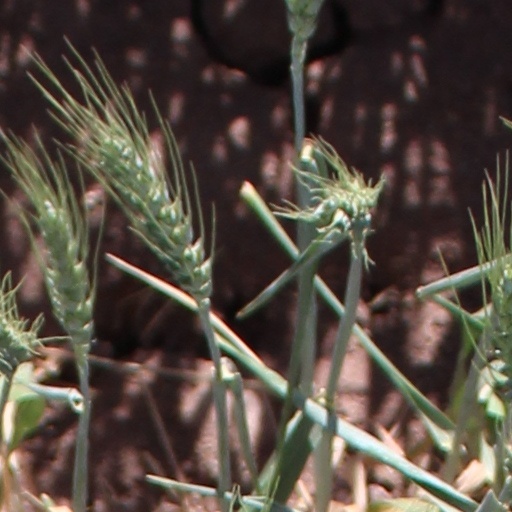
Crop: wheat